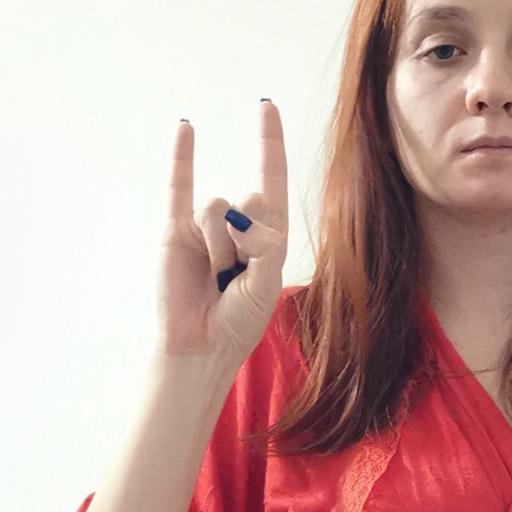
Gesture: rock